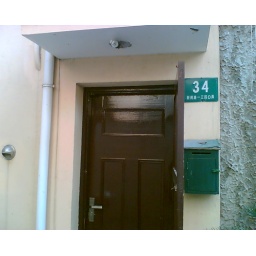
The front door to our little old house in Shanghai